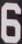
Number: 6